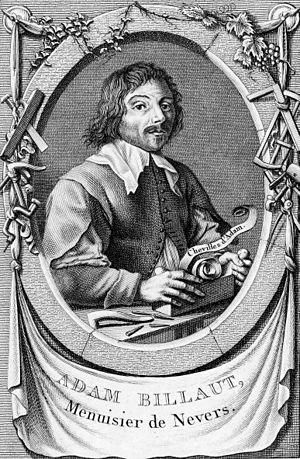
Edme Bovinet est un graveur à l'eau-forte, au burin et en taille-douce, également éditeur et marchand d'estampes actif à Paris, français né en 1767 à Bricon près de Chaumont, mort en 1832 à Creil.
Adam Billaut, dit Maître Adam, né à Nevers le 31 janvier 1602 et mort le 18 mai 1662, est un menuisier, poète et chansonnier français. Surnommé « le Virgile au rabot », il est considéré comme l'un des premiers poètes ouvriers.